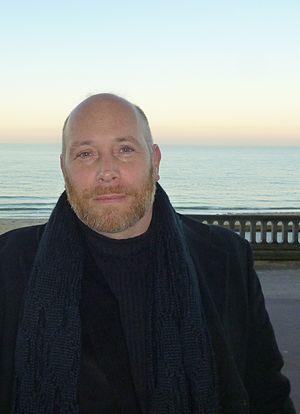
Photo du poete Seegan Mabesoone
Seegan Mabesoone est le nom de plume de Laurent Mabesoone.